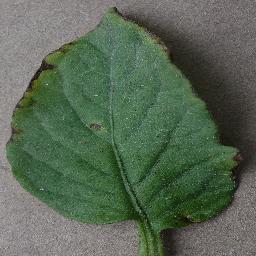
Label: Tomato___Bacterial_spot